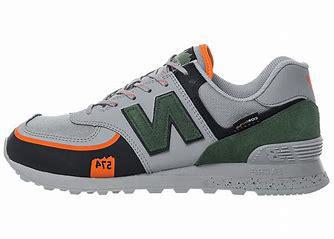
Brand: New
Model: Balance New Balance 574 Marathon